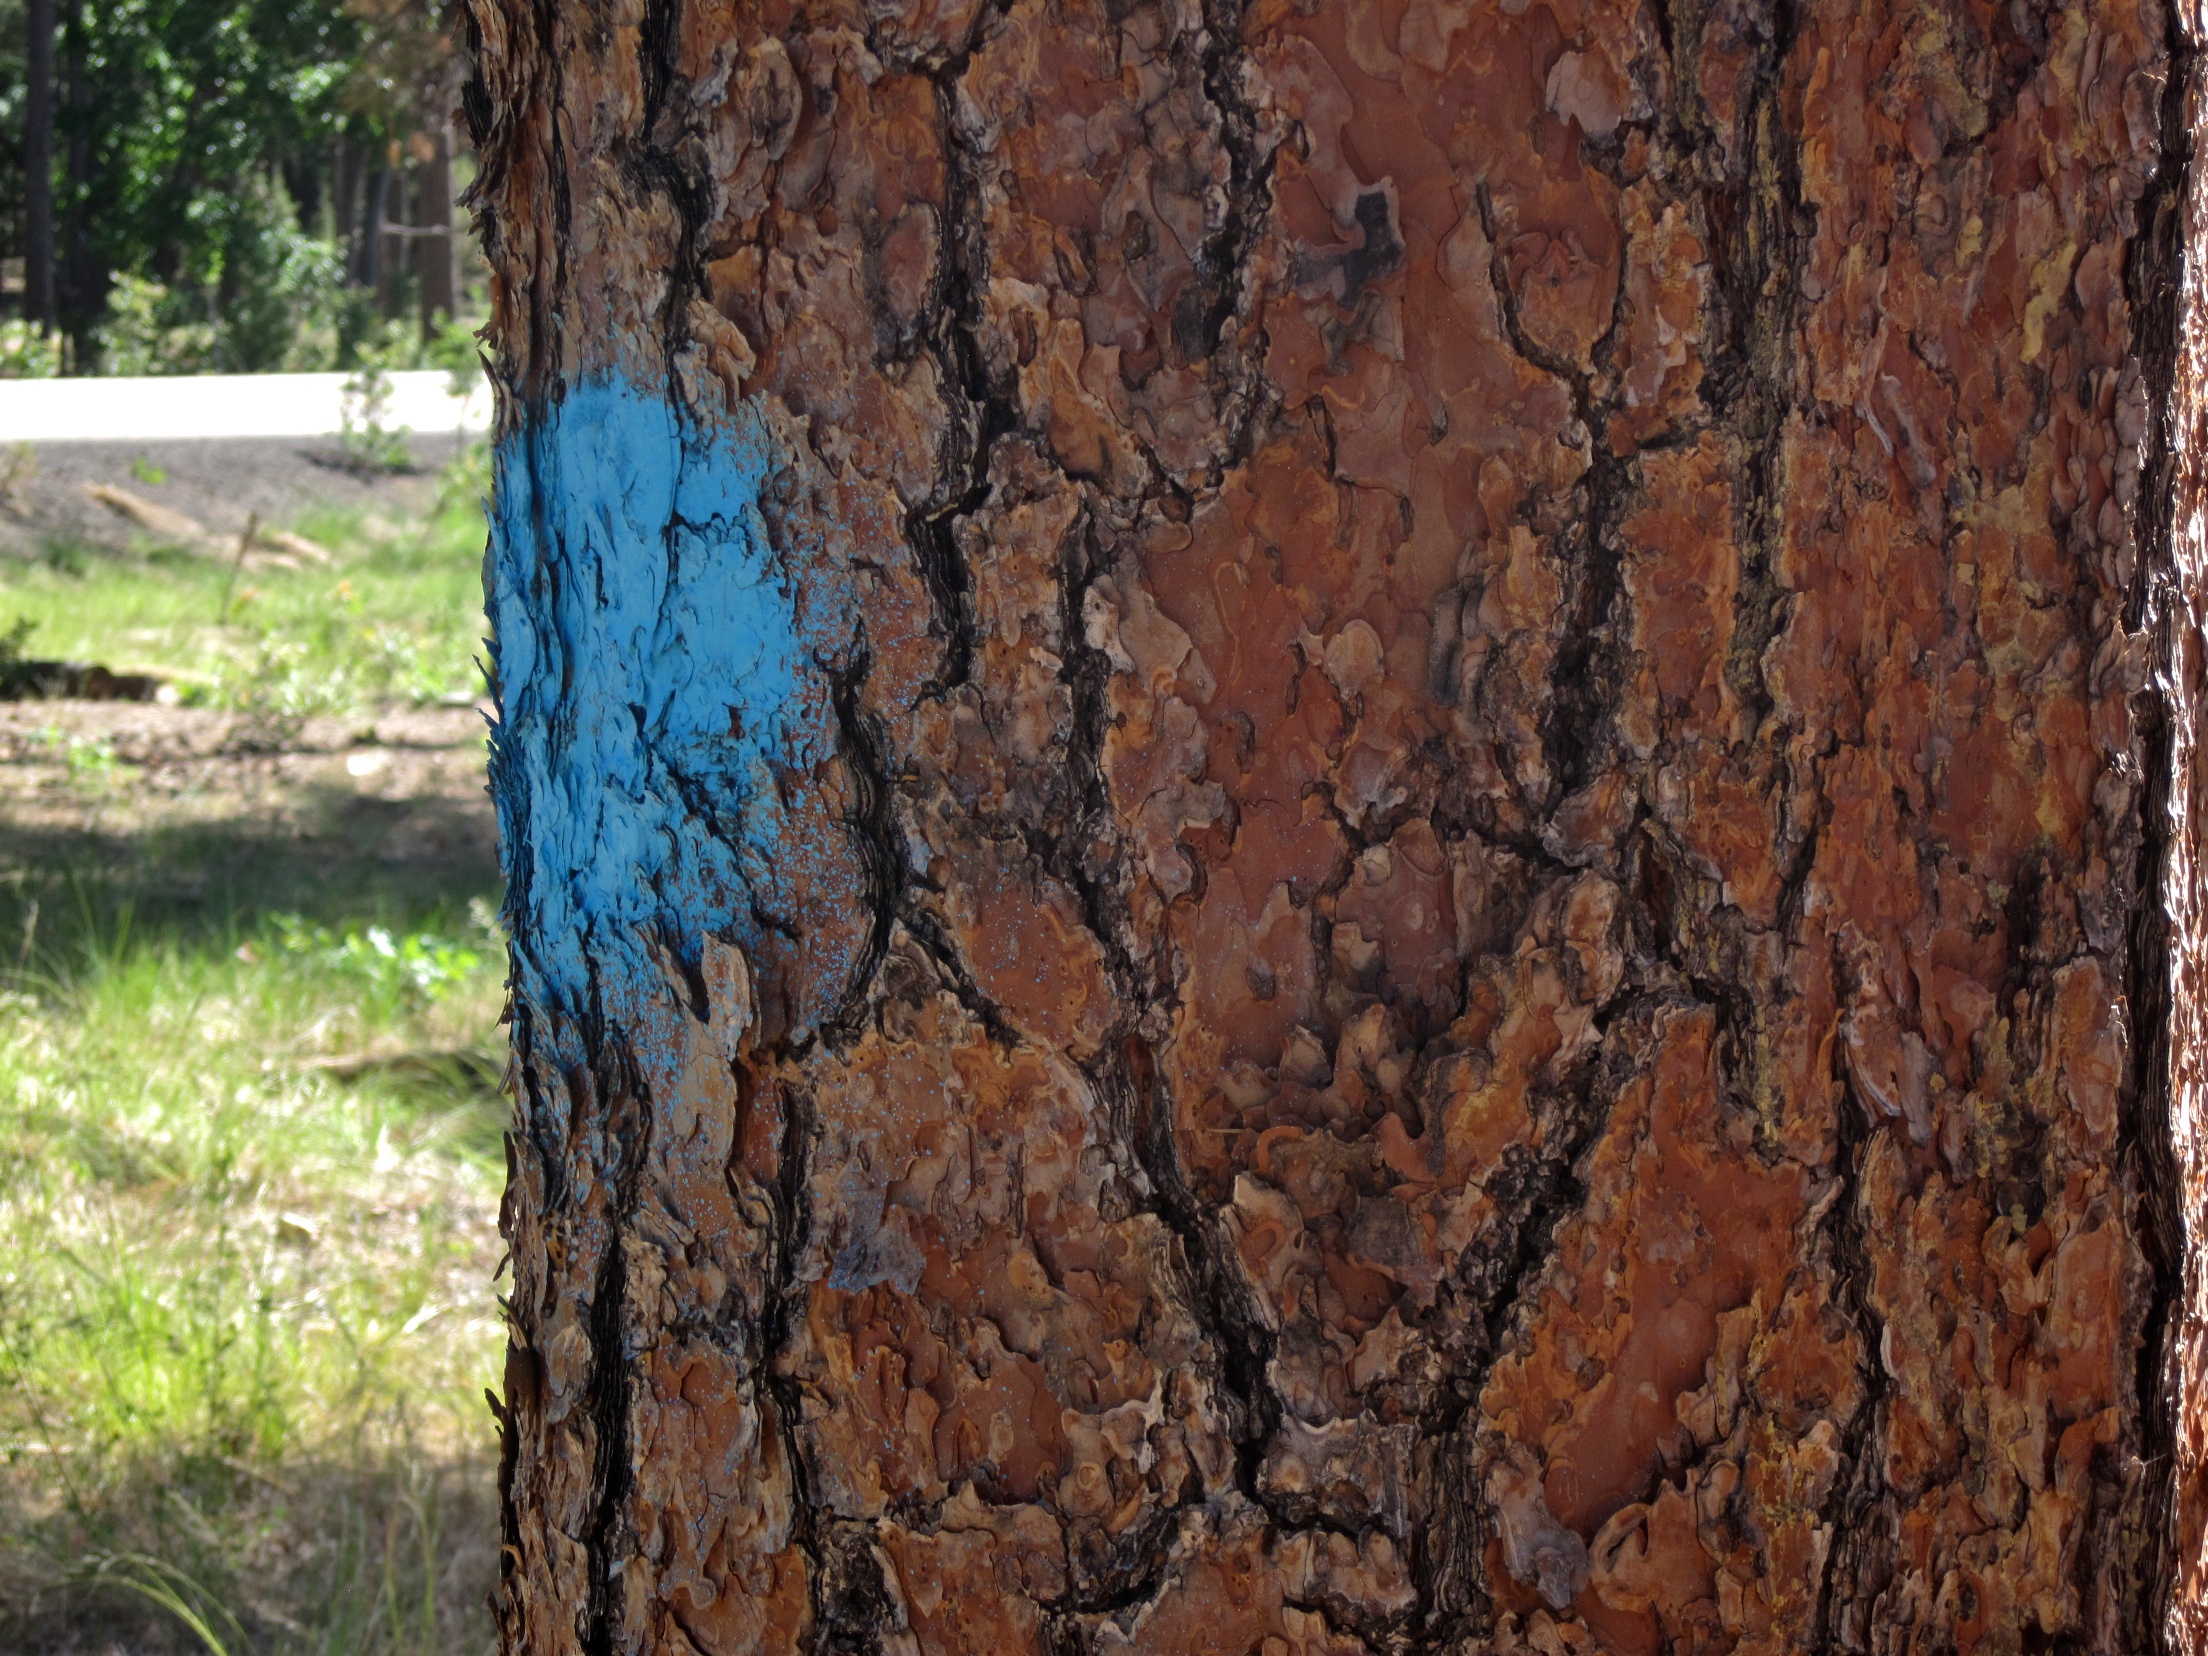
tree, branch, plant, wood, trunk, wall, soil, material, woody plant